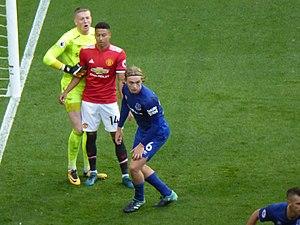
Thomas « Tom » Davies, né le 30 juin 1998 à Liverpool, est un footballeur anglais qui évolue au poste de milieu de terrain à l'Everton FC.